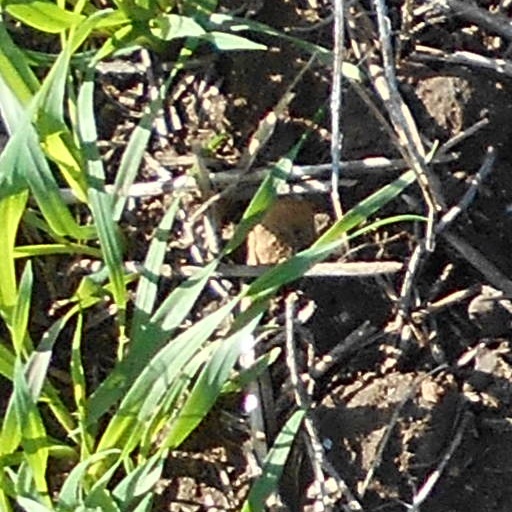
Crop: wheat